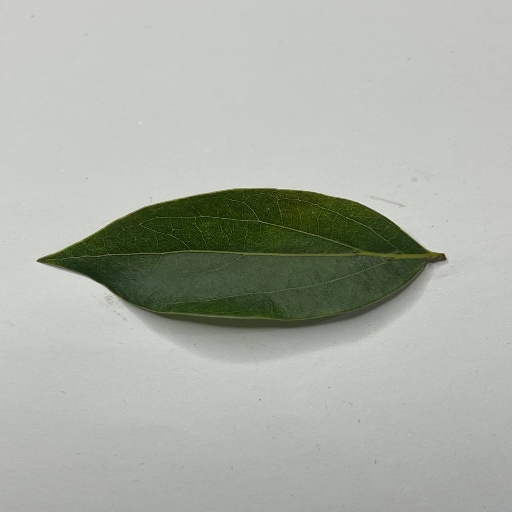
Species: Camphor
Leaf condition: Healthy Leaf